Louis II's campaign against Bari (866–871)

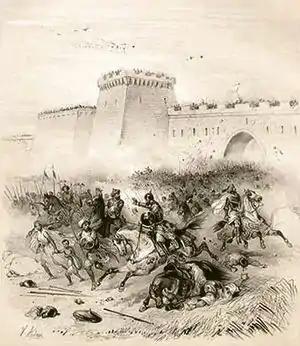
Louis at the capture of Bari in 871 (19th-century lithograph)

The Frankish emperor Louis II campaigned against the Emirate of Bari continuously from 866 until 871. Louis was allied with the Lombard principalities of southern Italy from the start, but an attempt at joint action with the Byzantine Empire failed in 869. In the final siege of the city of Bari in 871, Louis was assisted by a Slavic fleet from across the Adriatic.